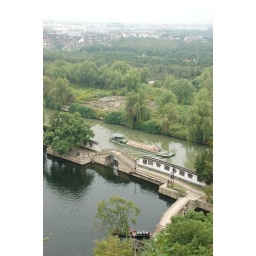
The cargo boat travelling down the river, while Wu-Peng boats travel around the lake.